Edgardo Madinabeytia

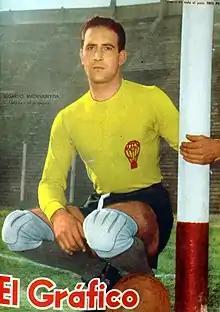

Edgardo Madinabeytia (28 August 1932 – 15 August 2002) was an Argentine football goalkeeper who won a number of championships with Atletico de Madrid of Spain in the 1960s.